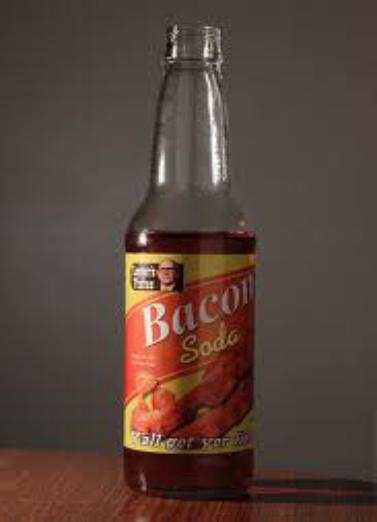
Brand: Bacon soda
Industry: Food